Bamyan University

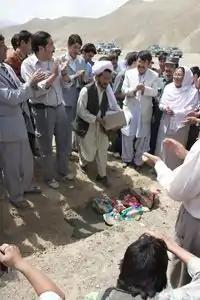
"Local leader lays the cornerstone for a Bamyan University dorm during the University’s inauguration, Bamiyan, Afghanistan, August 2008." Photo by Kent Morris (NAS Kabul)

Bamyan University (established approximately 1994 ) is a public university in Bamyan, central Afghanistan.